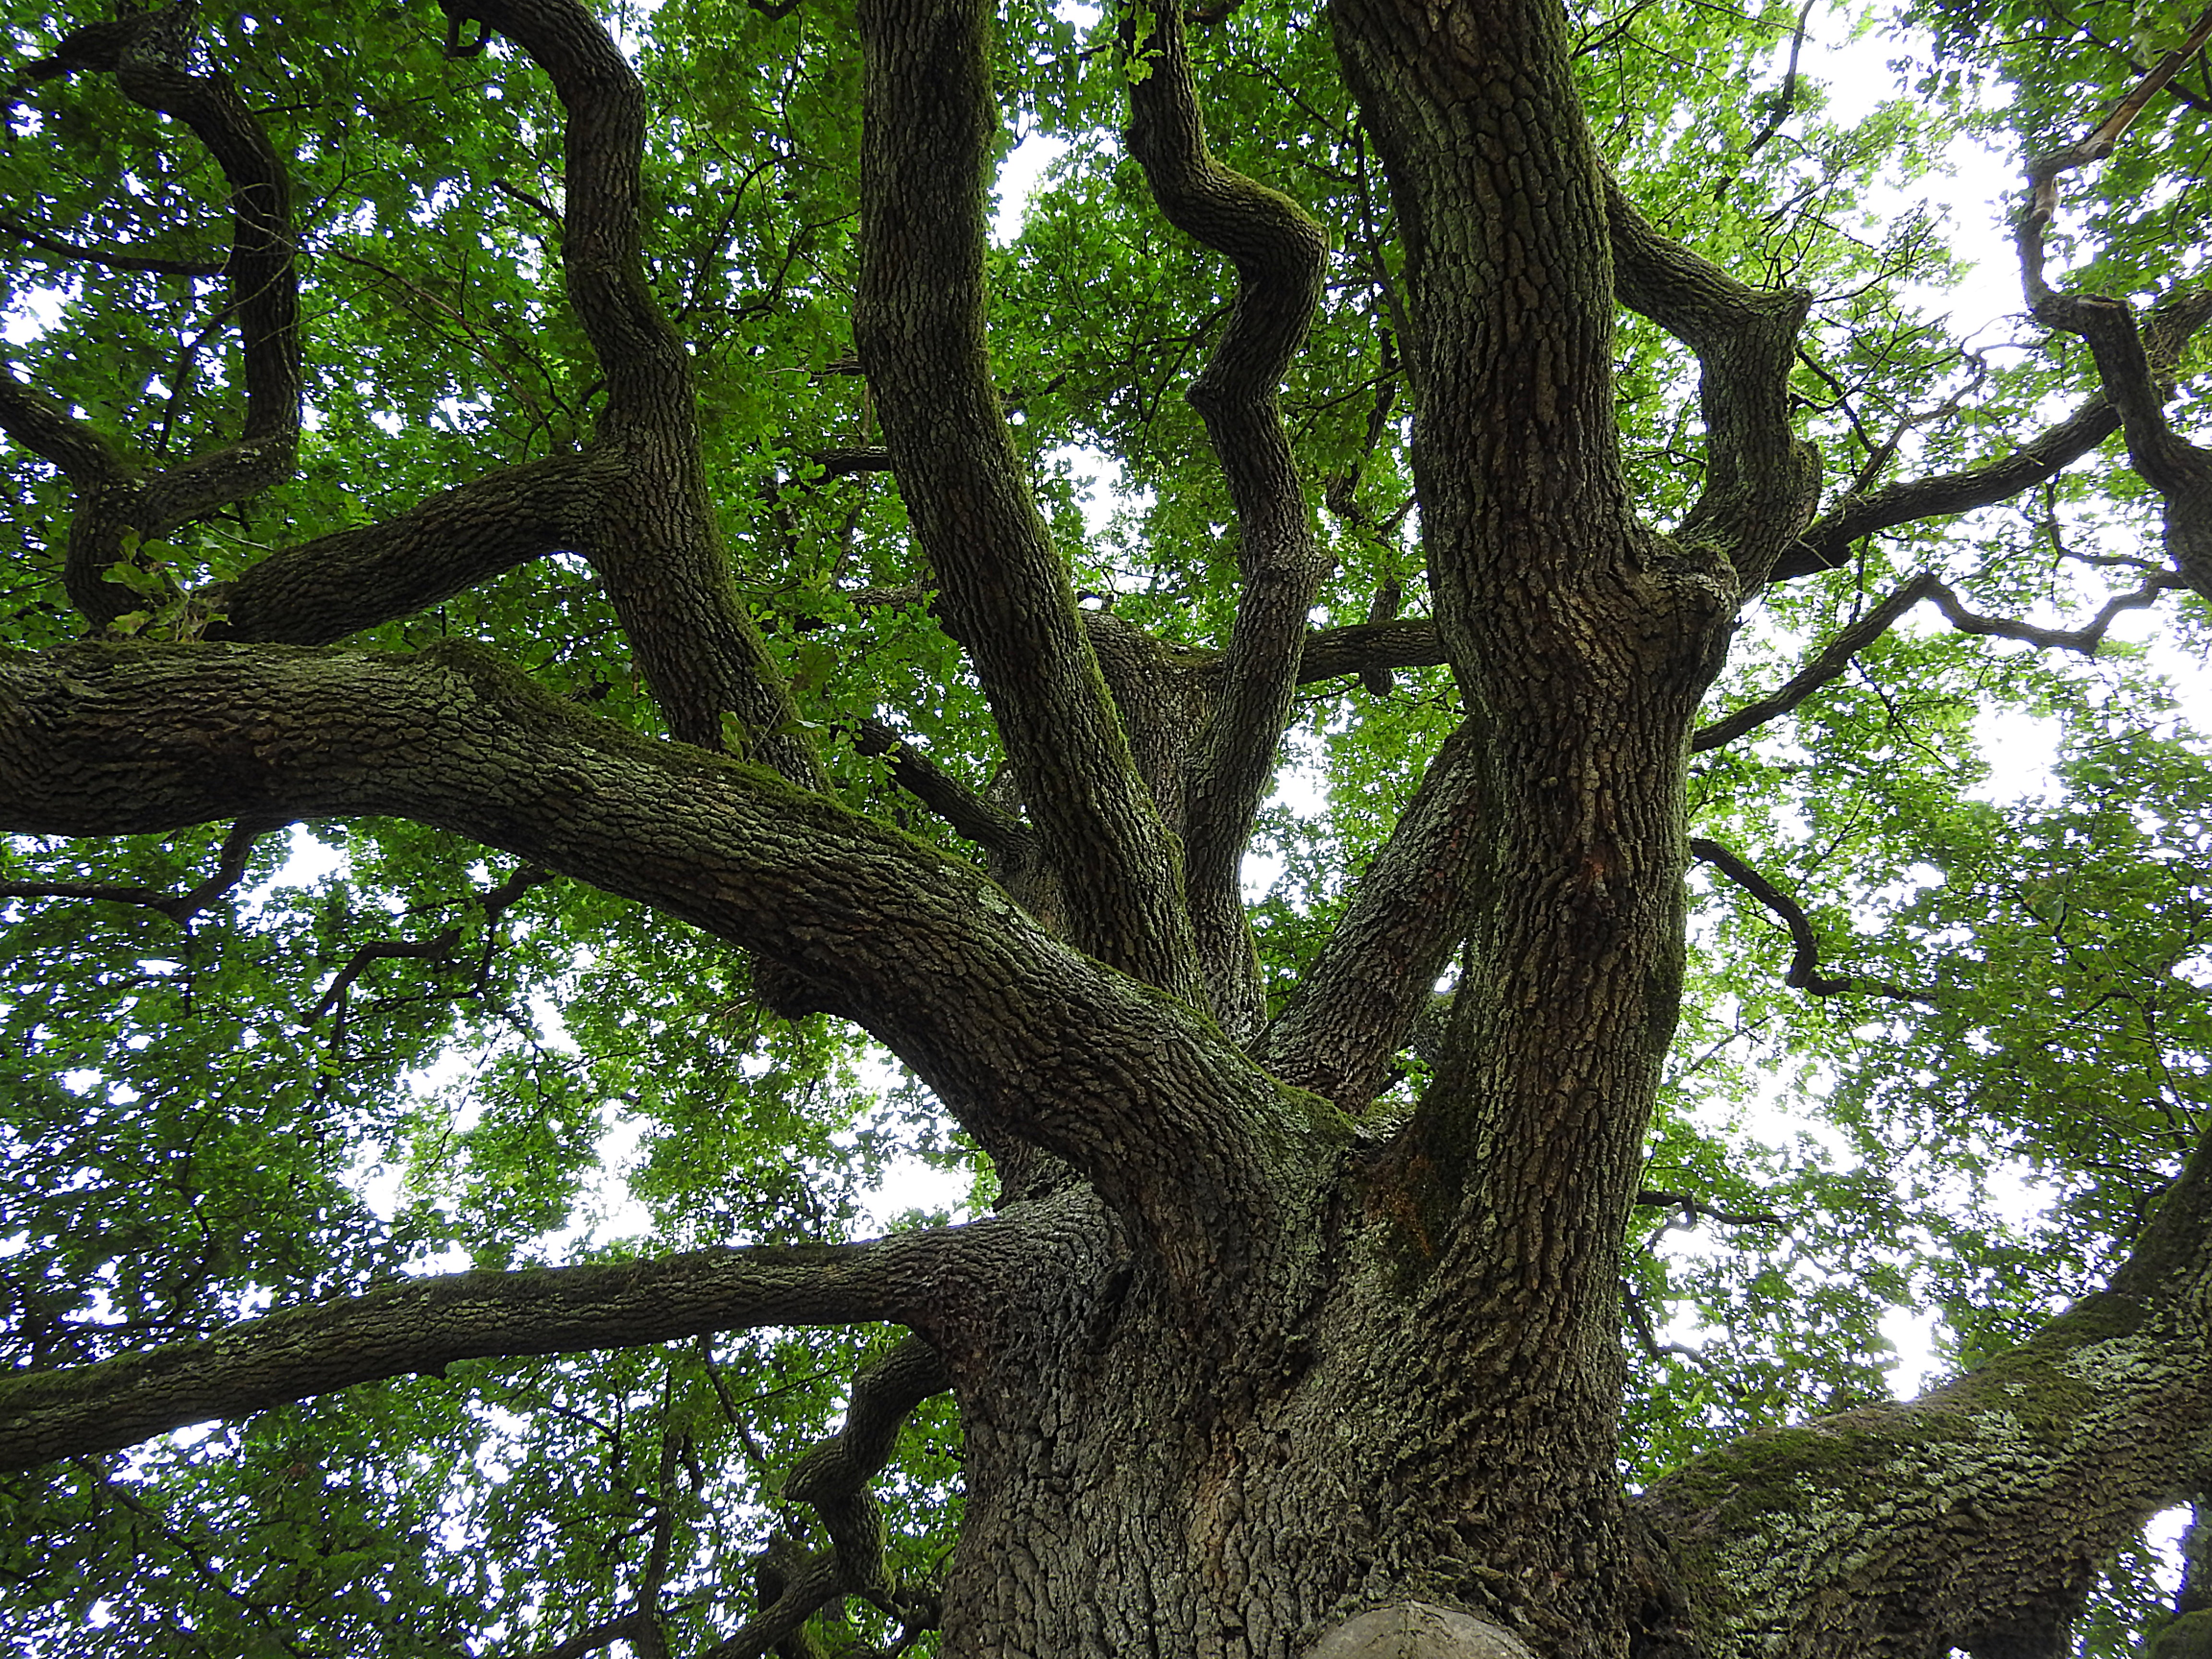
tree, forest, branch, plant, leaf, flower, trunk, green, botany, aesthetic, deciduous, oak, grove, woodland, ecosystem, flowering plant, old oak, old growth forest, woody plant, land plant, plane tree family